Trabboch

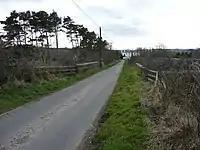
Trabboch House.

Trabboch railway station was situated on the Ayr and Cumnock Branch of the Glasgow and South Western Railway. The station was originally part of the Ayr and Cumnock Branch on the Glasgow and South Western Railway. The station opened in 1872, and closed on 10 September 1951.